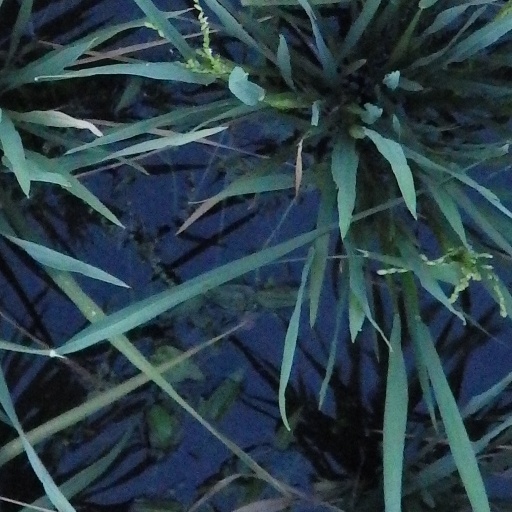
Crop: rice